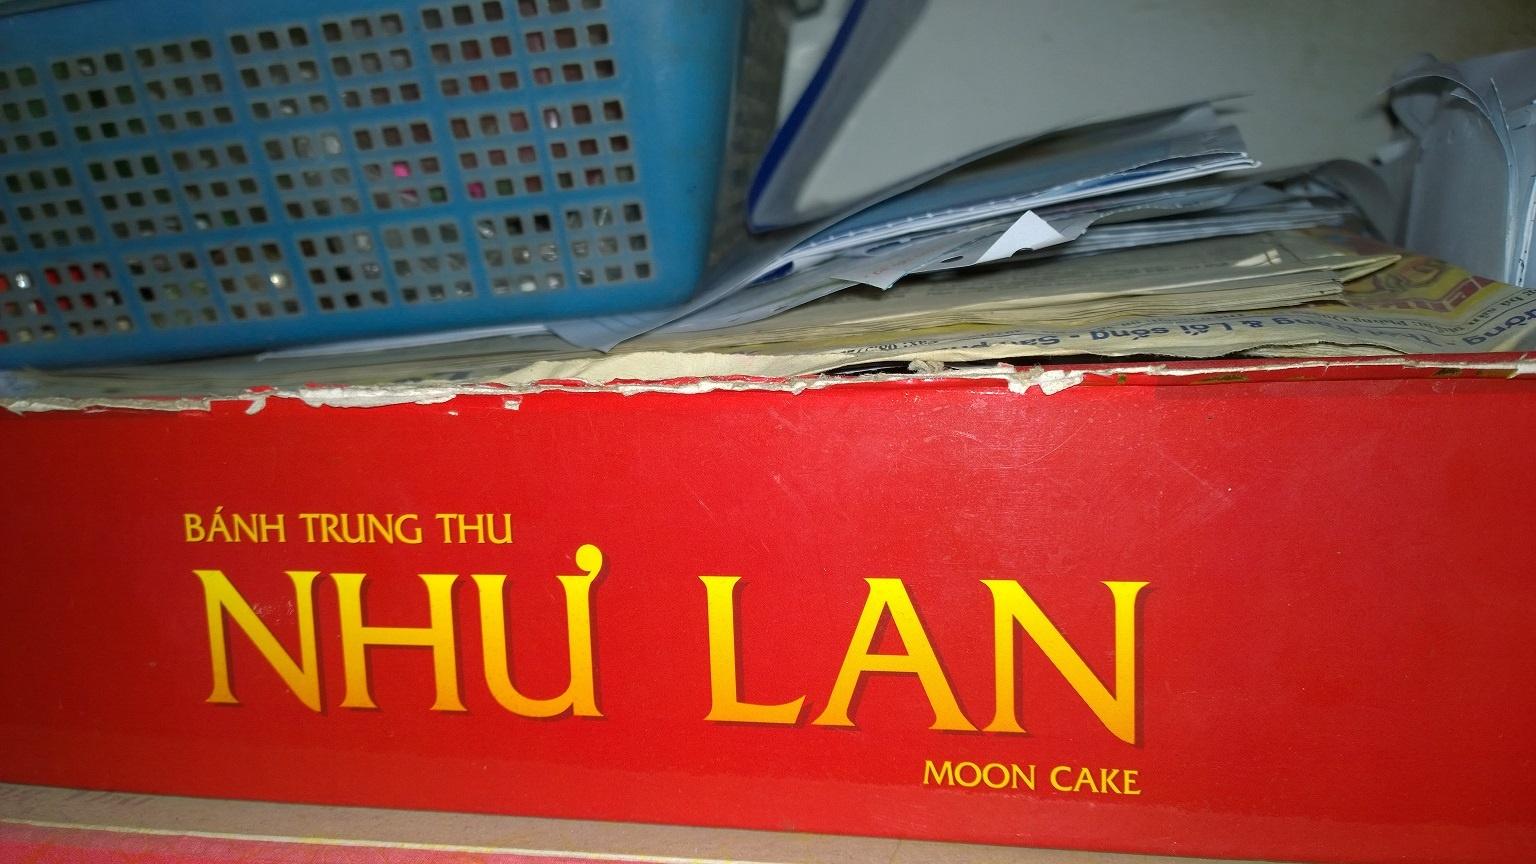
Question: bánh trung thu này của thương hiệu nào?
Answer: bánh trung thu này của như lan